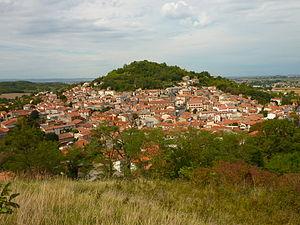
Vertaizon est une commune française, située dans le département du Puy-de-Dôme en région Auvergne-Rhône-Alpes. Elle fait partie de l'aire urbaine de Clermont-Ferrand.
La Toscane d'Auvergne ou Toscane auvergnate est une micro-région naturelle et culturelle de France située en Auvergne.